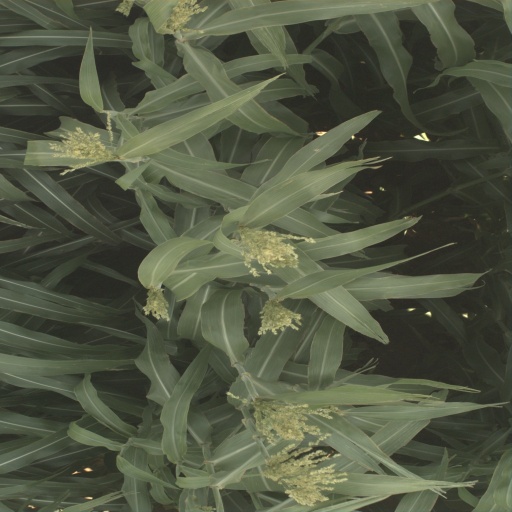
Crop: sorghum